Sickle-billed vanga

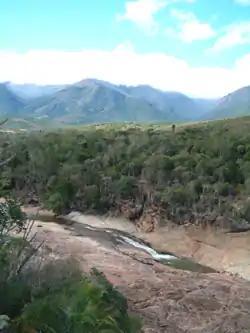
Andohahela National Park is one of many national parks that holds the sickle-billed vanga

The sickle-billed vanga is endemic to Madagascar, where it is found throughout the western side of the island. It ranges from sea-level up to . It is found in dry deciduous forest as well as thorn-forest. It can also be found in open savanna and in wooded areas around villages. The species is non-migratory.